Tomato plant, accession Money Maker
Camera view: tilt-top (135 deg); turntable rotation: 210 degrees
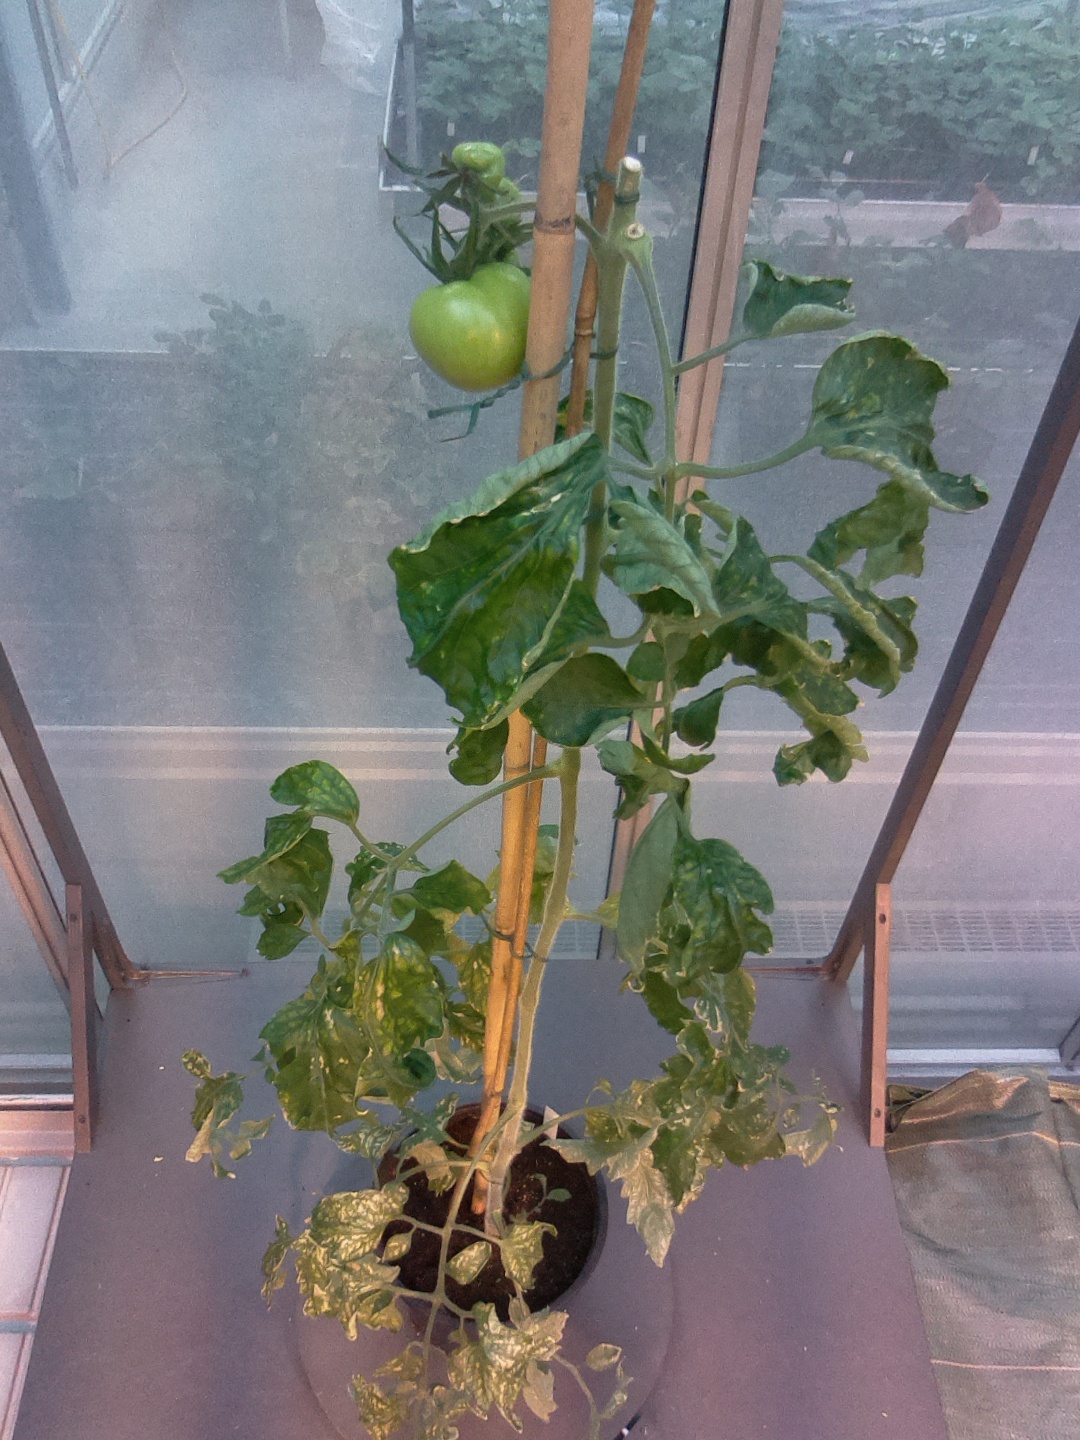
BBCH growth stage 77: 70%-80% of final fruit size